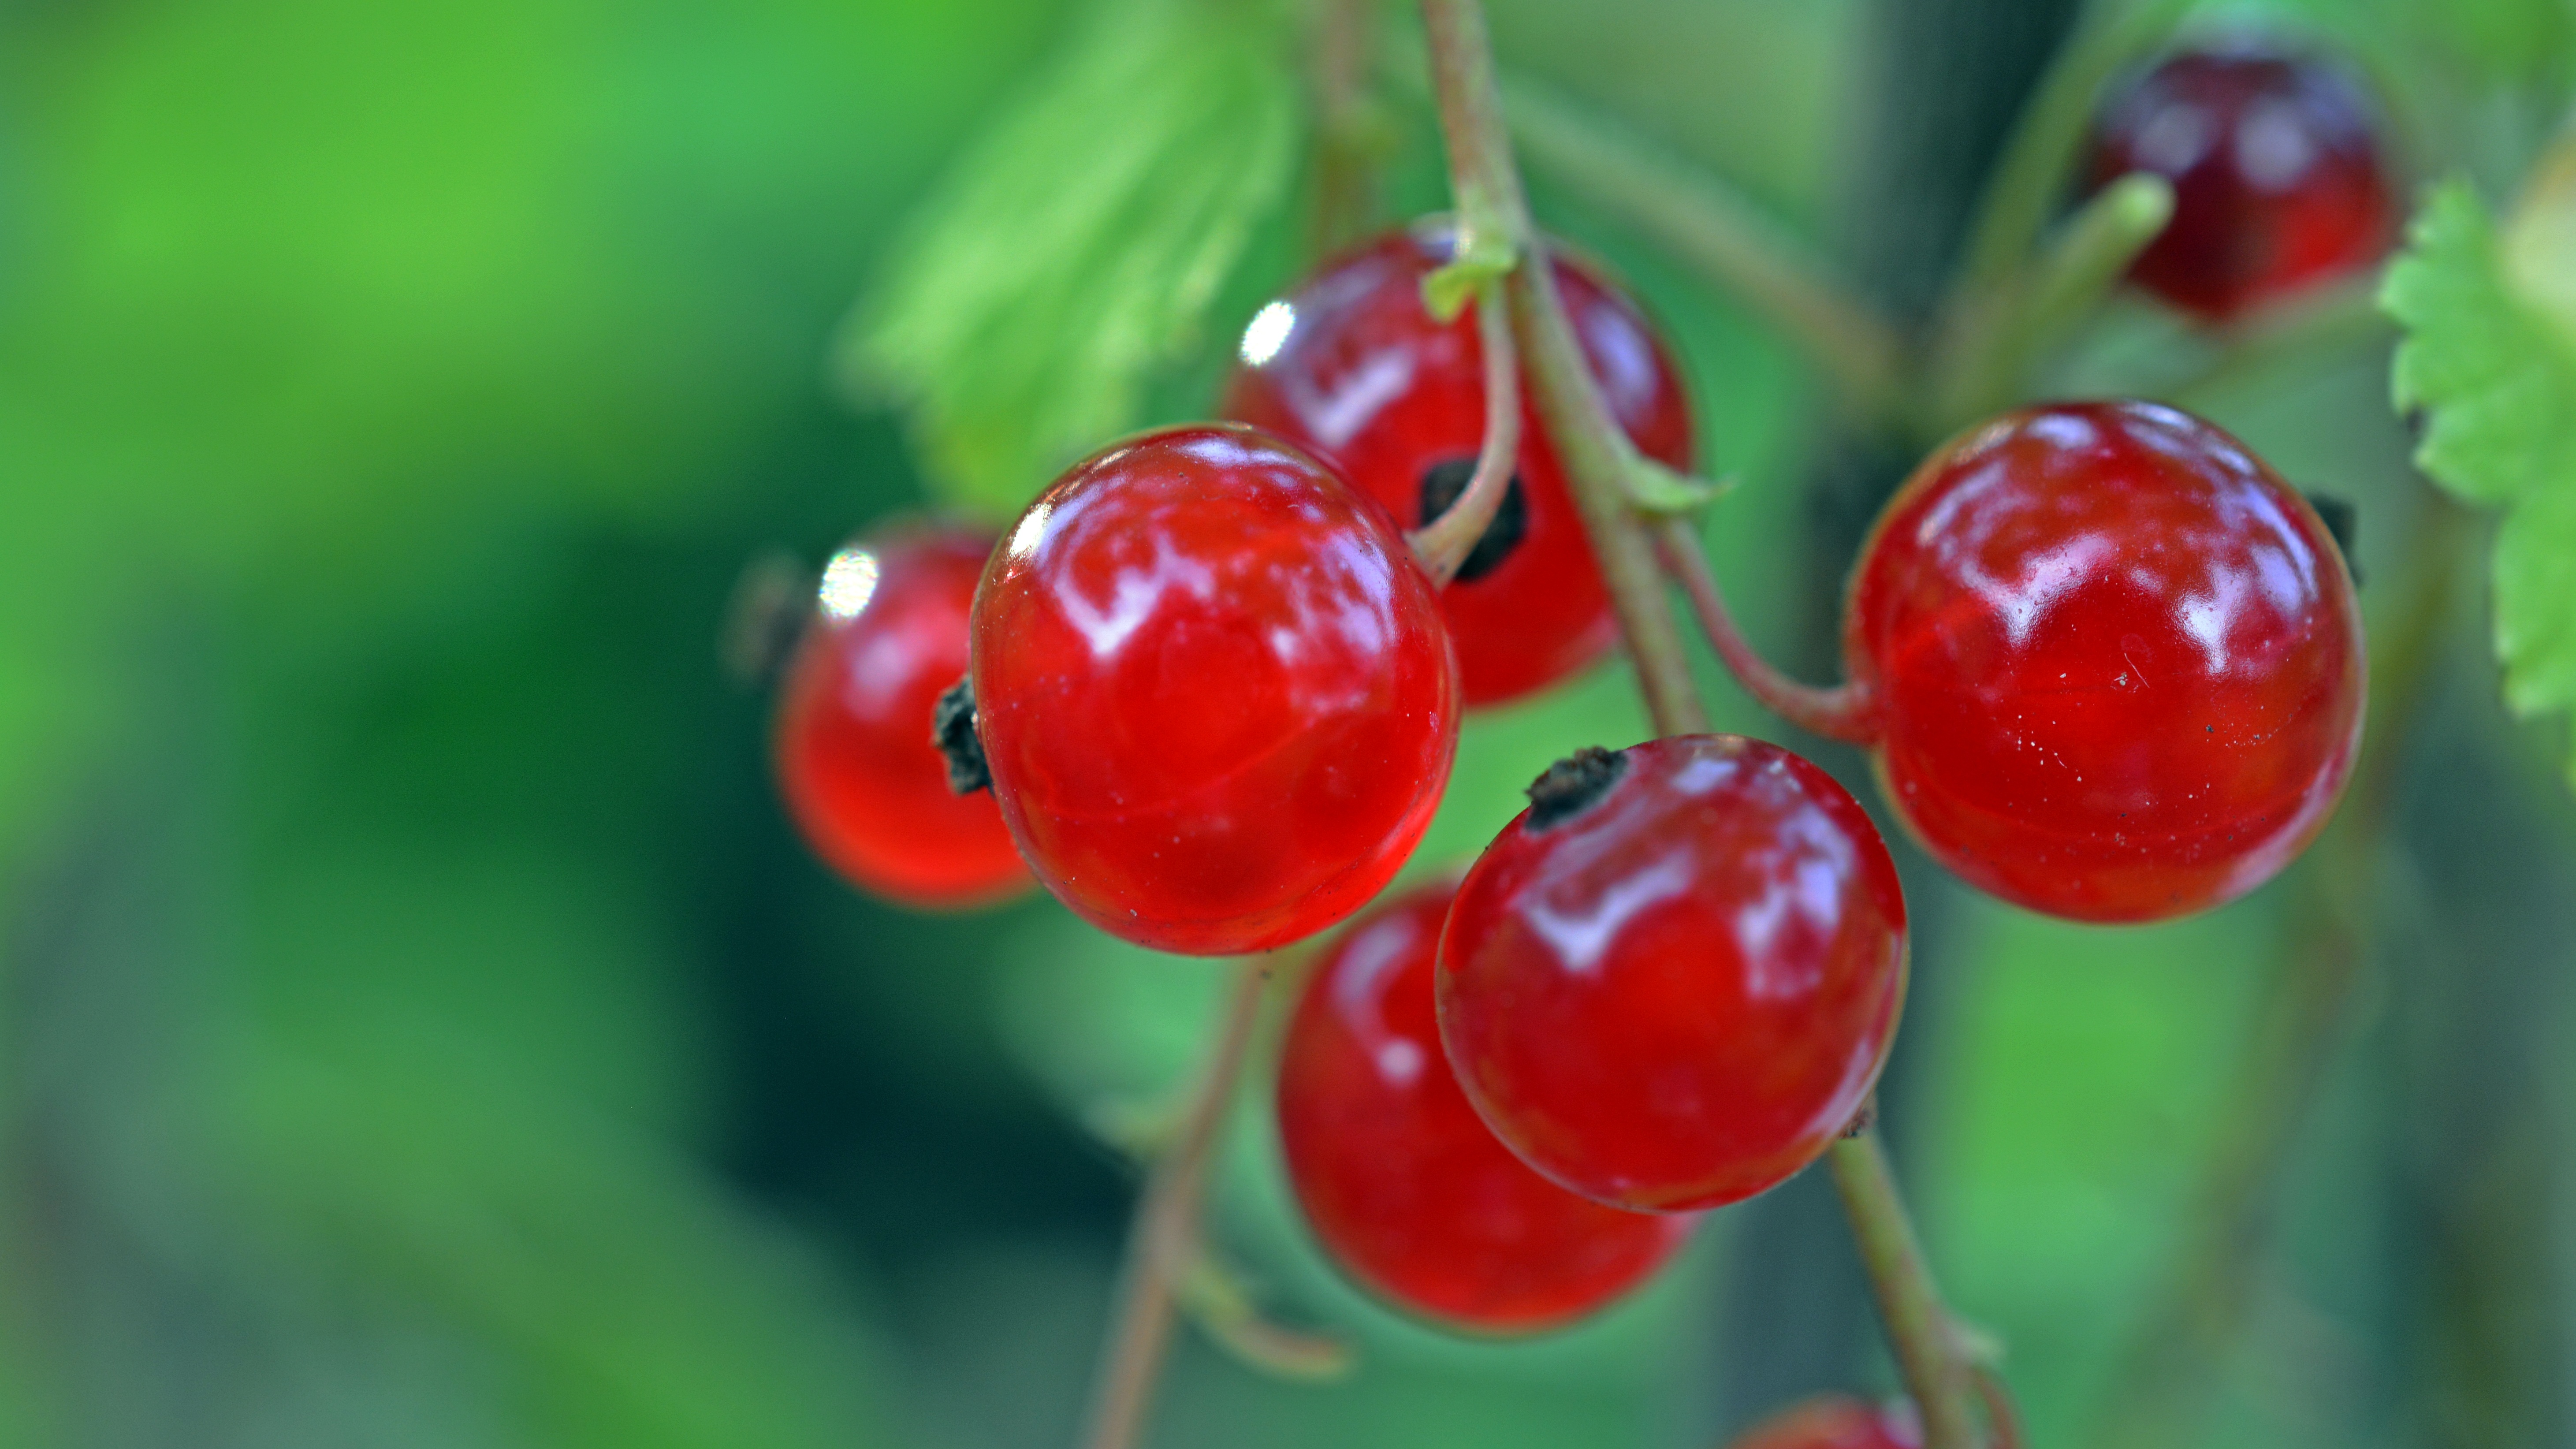
plant, fruit, berry, flower, ripe, bush, food, red, produce, garden, flora, berries, shrub, fruits, cherry, sour, rose hip, macro photography, flowering plant, acerola, malpighia, currant, red currant, land plant